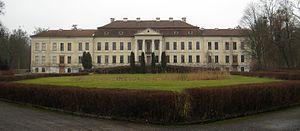
Le baron Jean de Collas, parfois John de Collas et par la suite Johannes von Collas, né le 11 novembre 1678 à Sedan et mort le 16 juin 1753 au manoir de Weißenstein, près de Gutenfeld dans le district de Königsberg, est un architecte prussien d'origine française et huguenote.